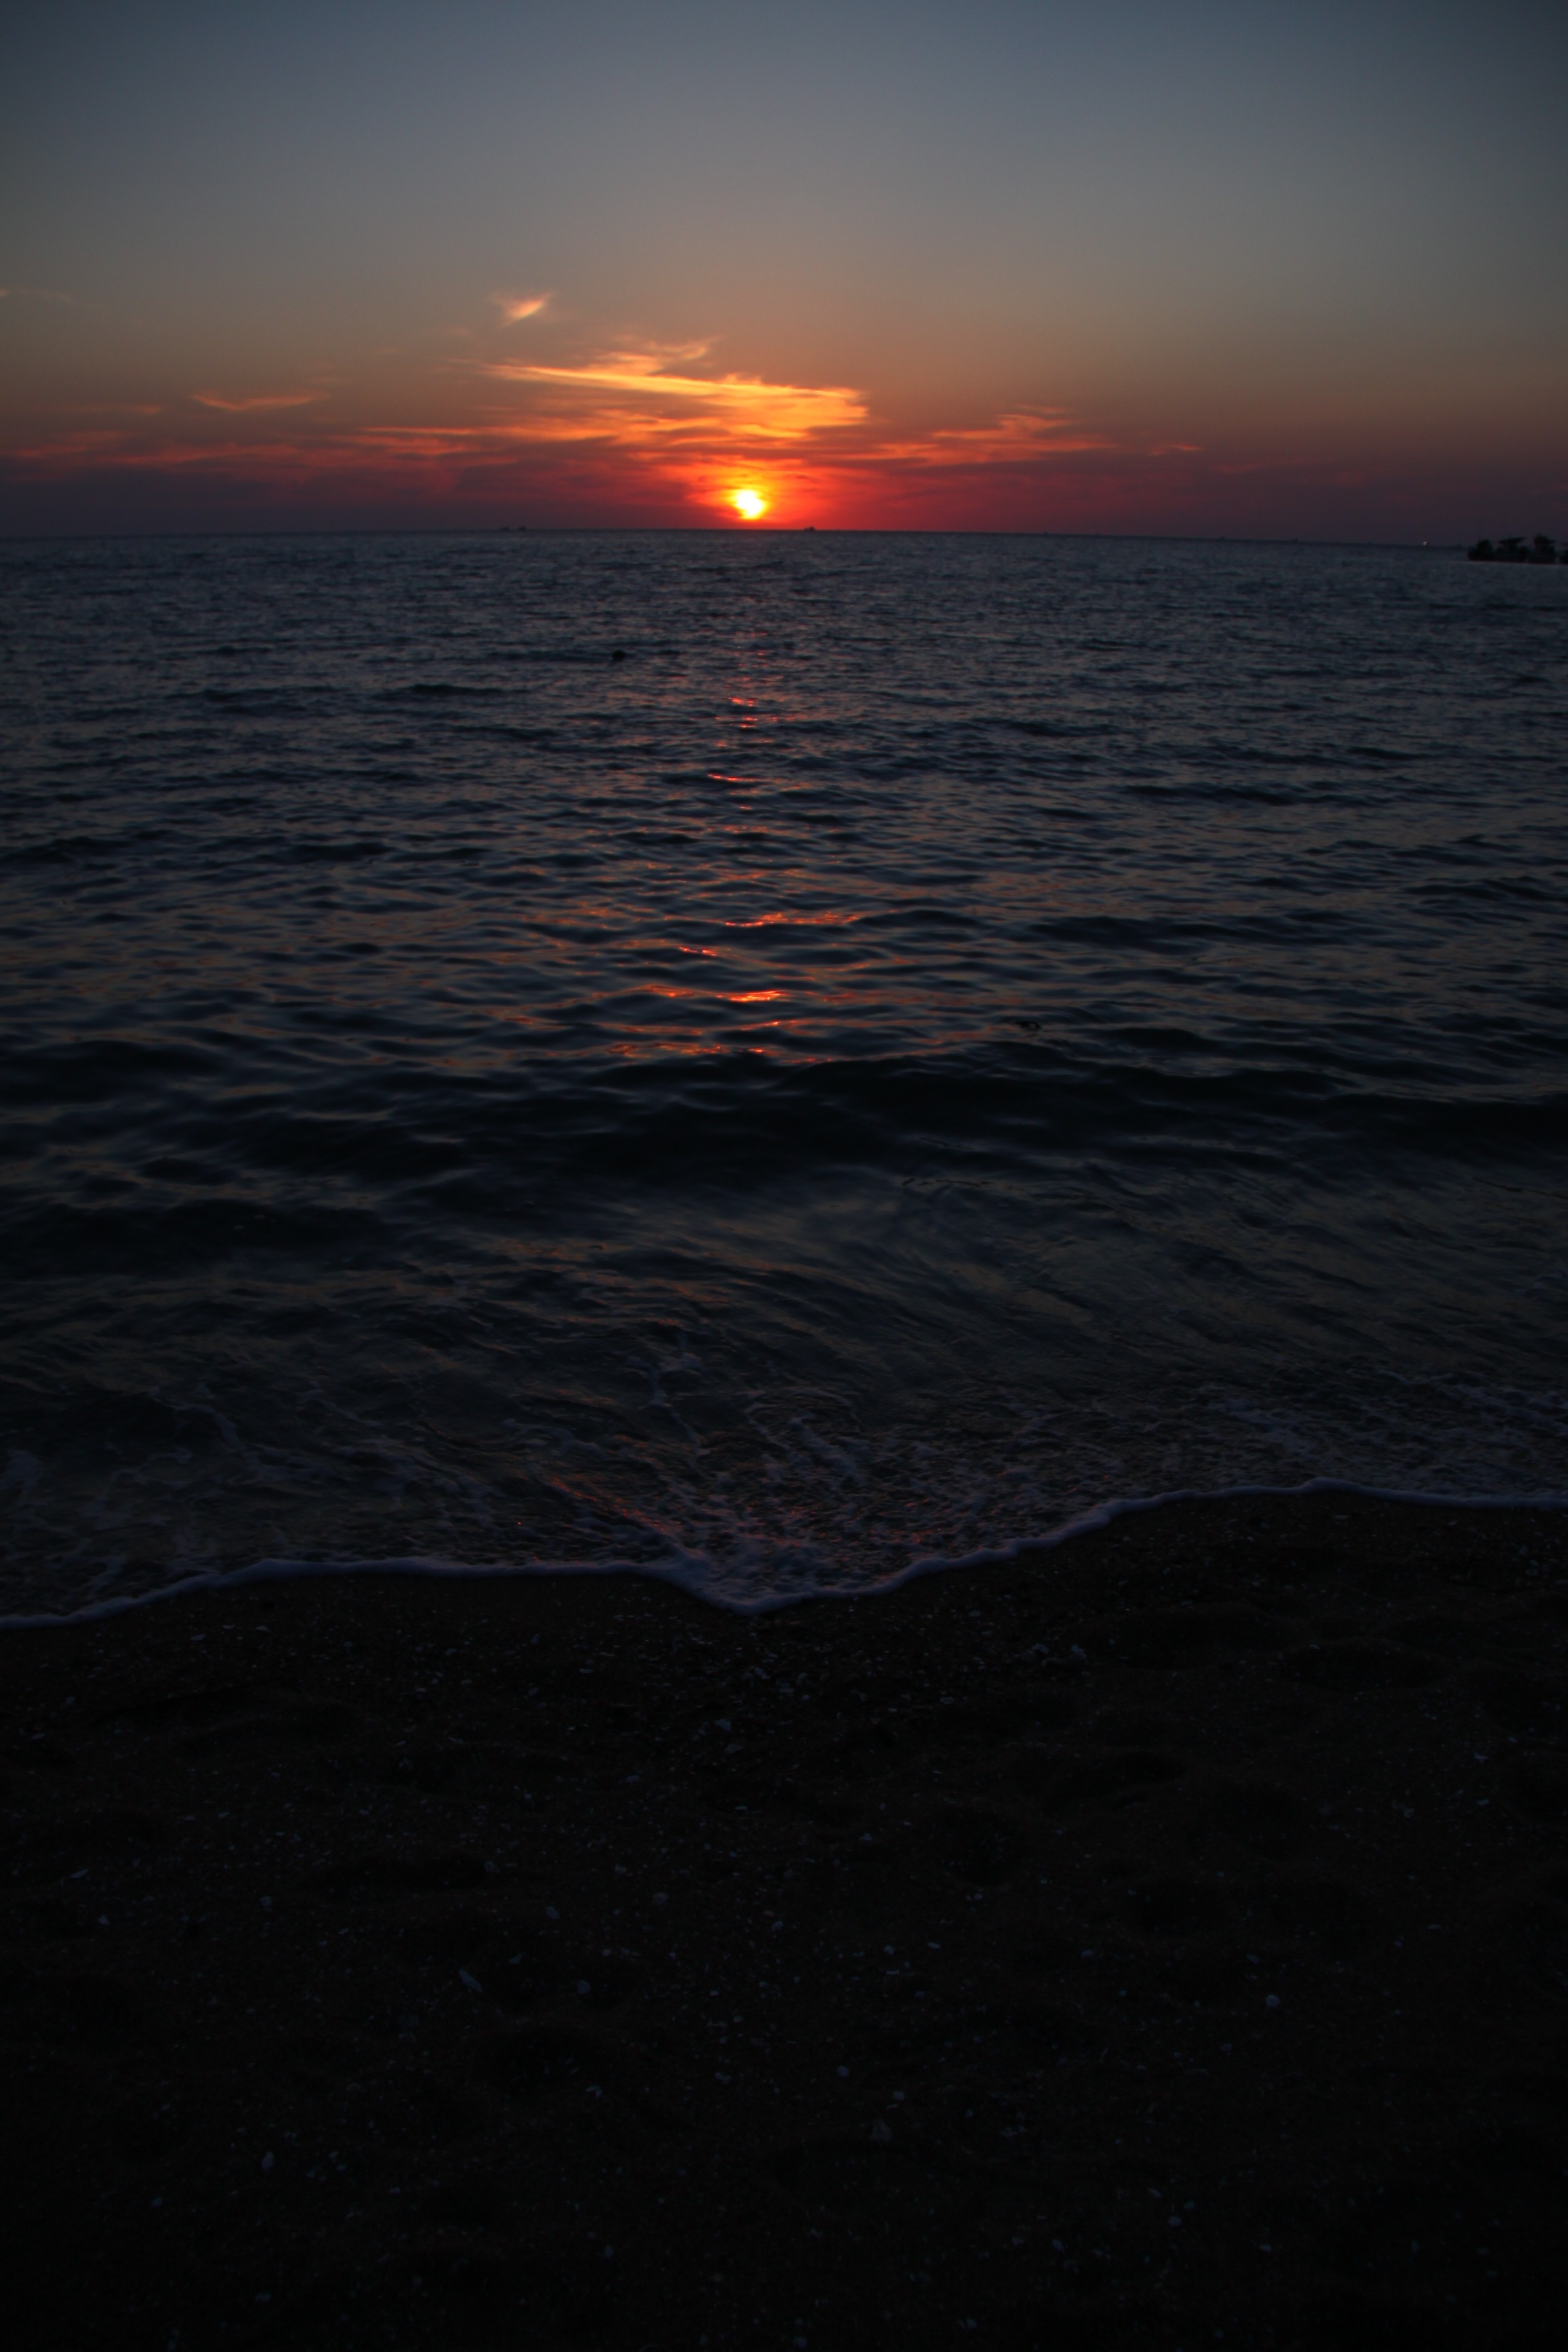
beach, sea, coast, ocean, horizon, cloud, sunrise, sunset, wave, dawn, dusk, evening, twilight, reflection, glow, afterglow, wind wave